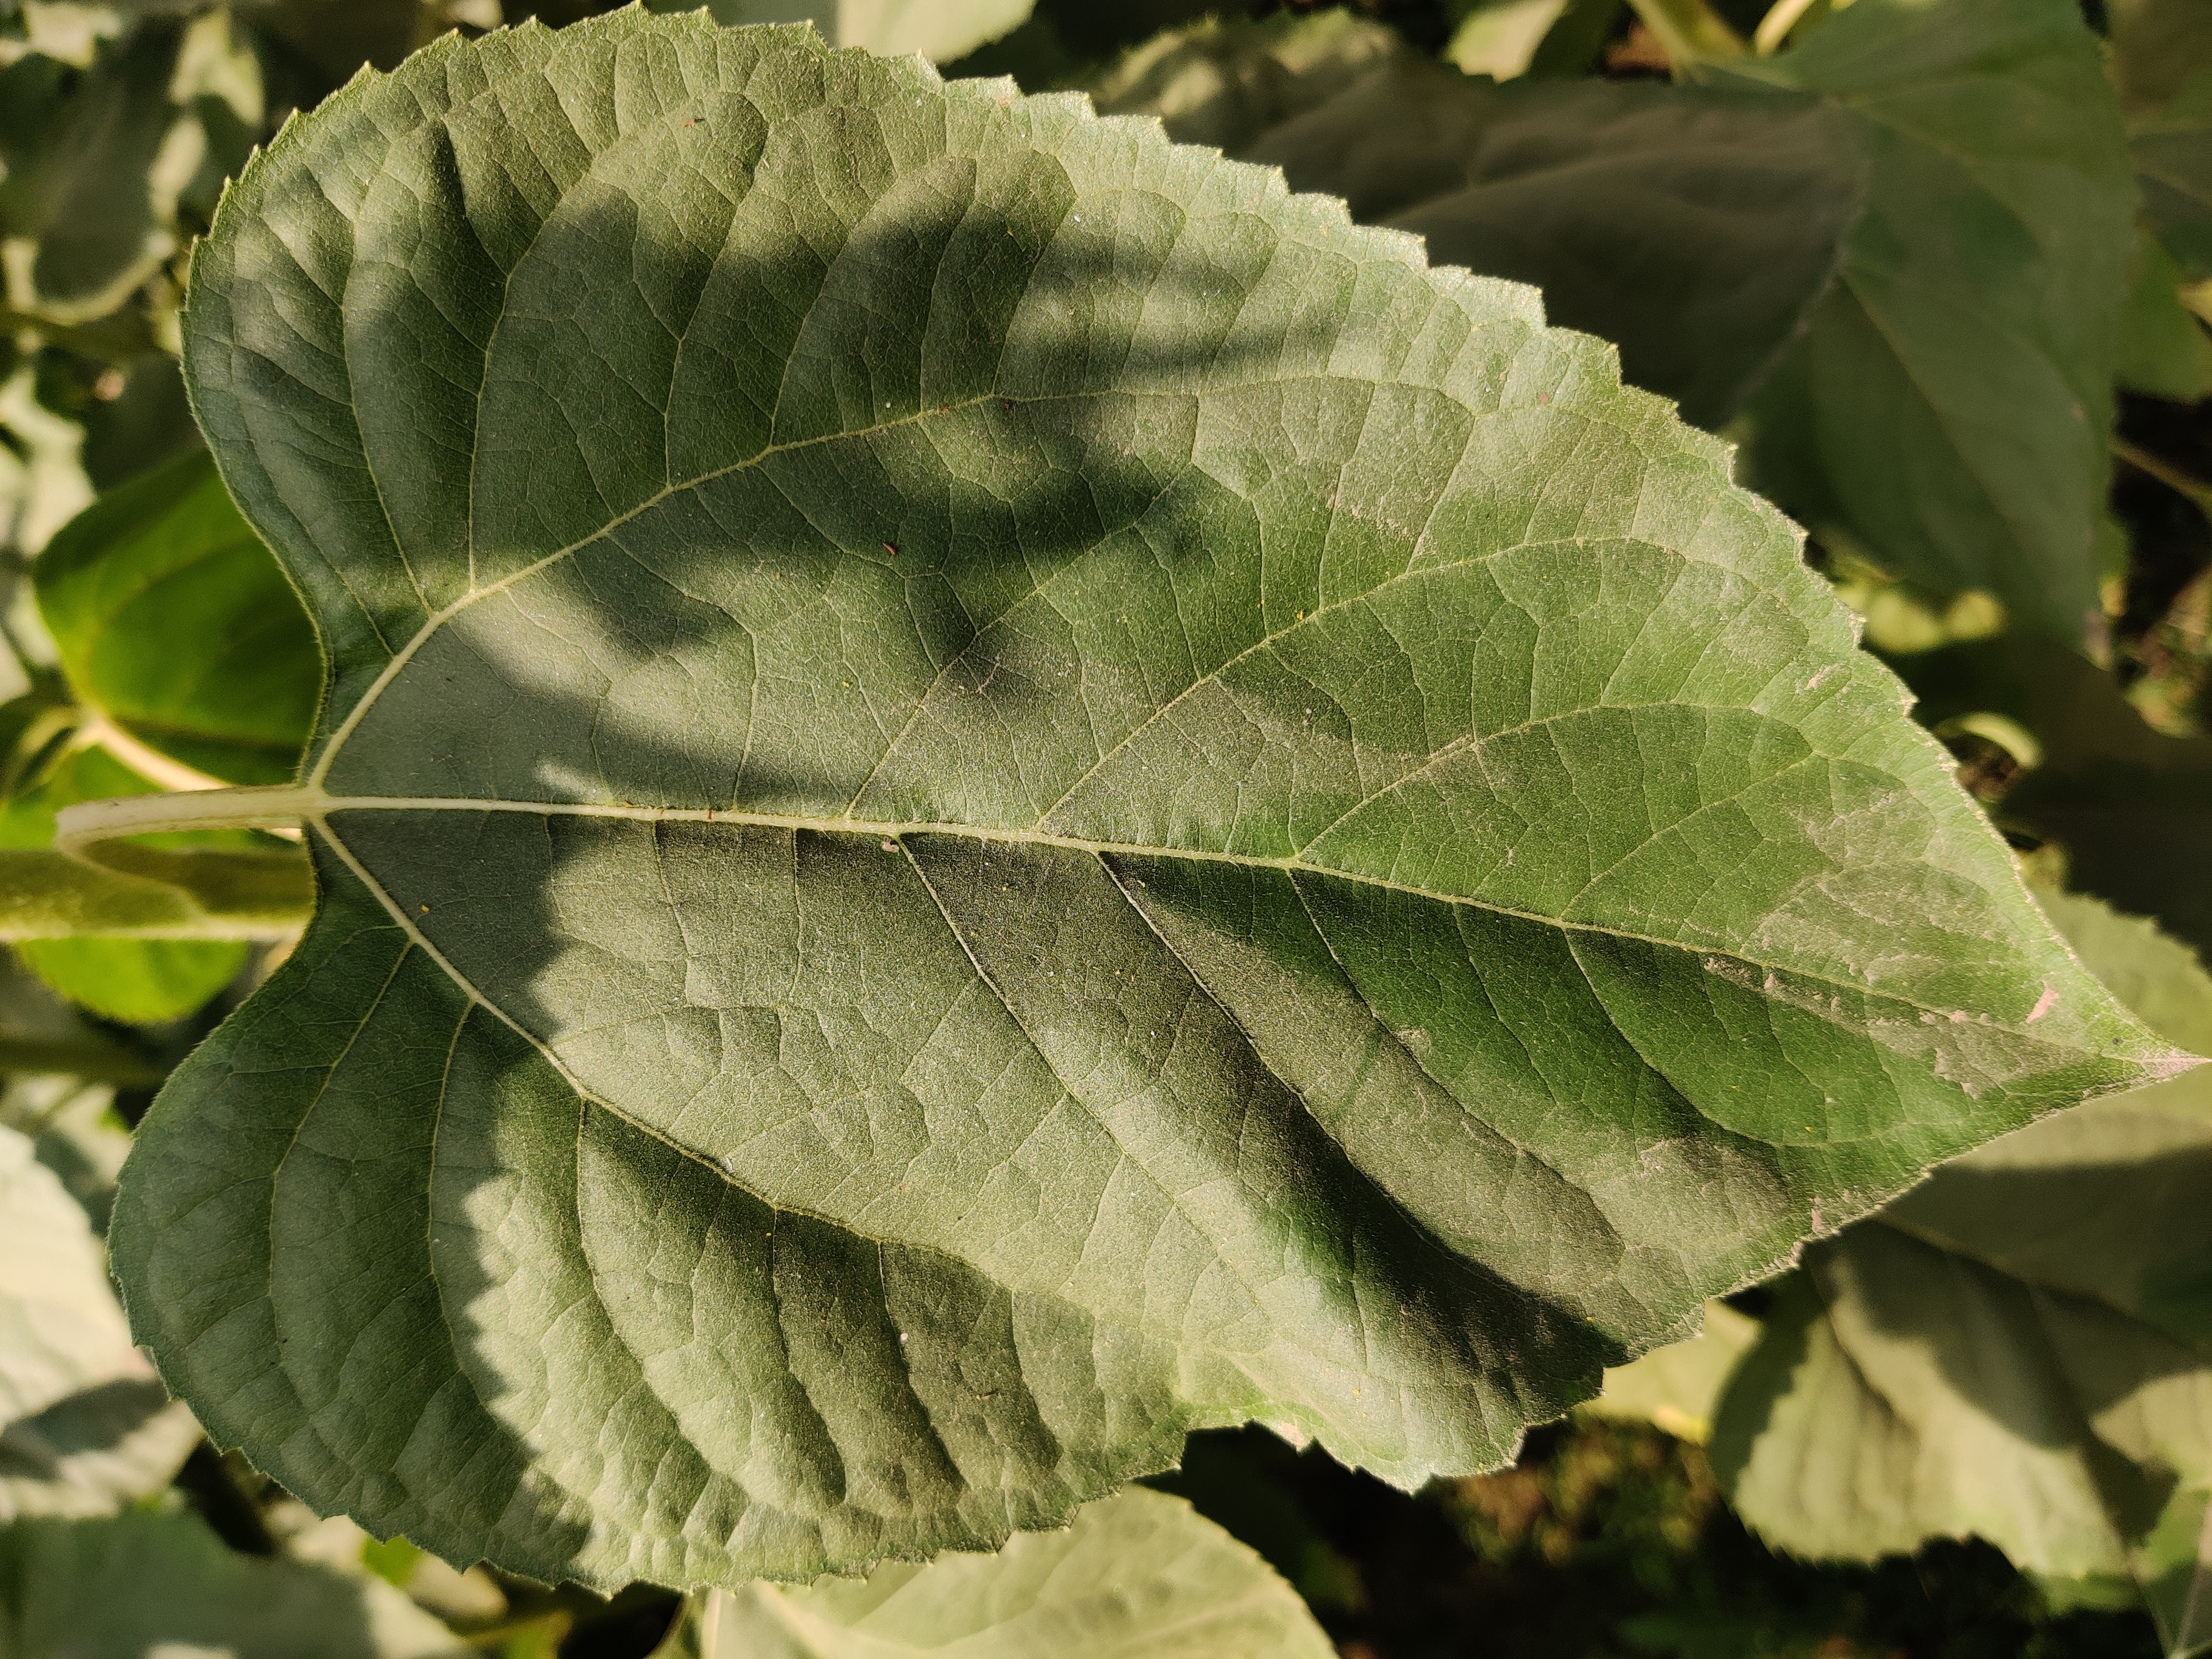
Label: Fresh_leaf